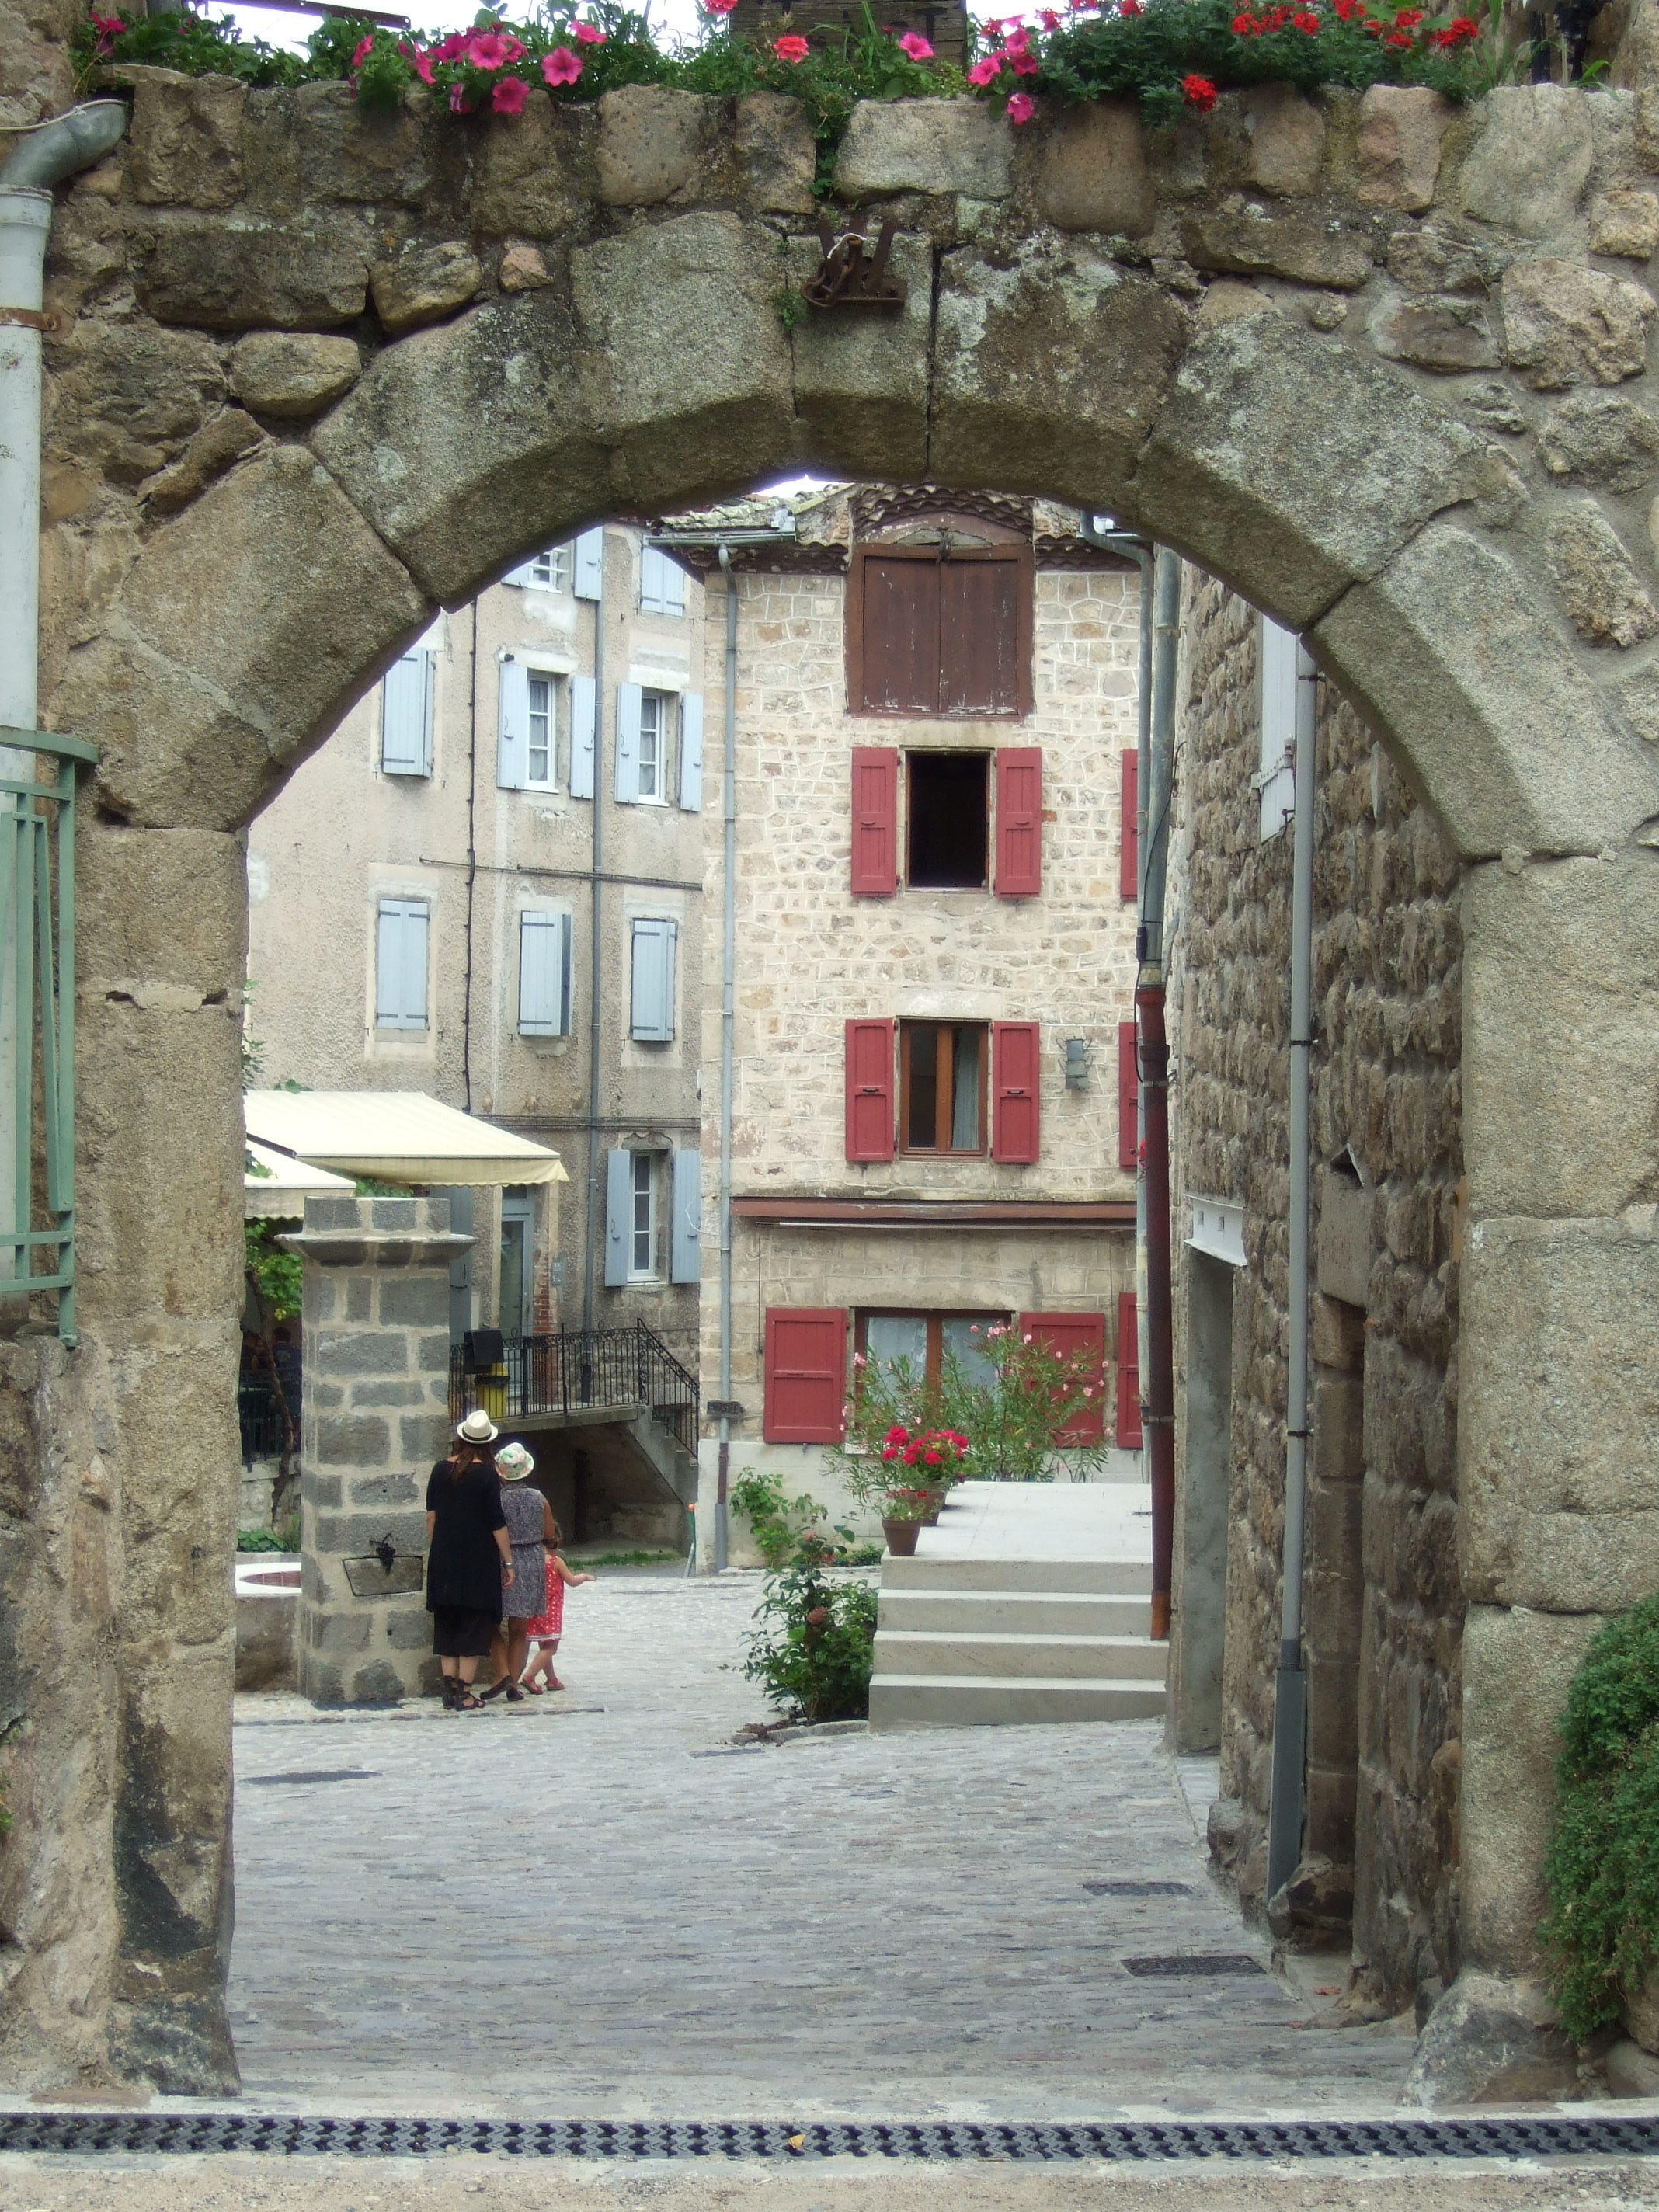
architecture, road, street, house, town, alley, wall, village, arch, cottage, facade, port, courtyard, infrastructure, neighbourhood, by look, horizons